Don Valley Parkway

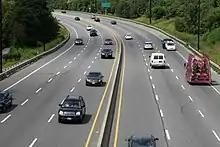
The Don Valley Parkway at Riverdale Park

At its southern end near the mouth of the Don River, the parkway begins in a multiple-level interchange with the ground-level Lake Shore Boulevard and the elevated Gardiner Expressway directly above the boulevard. The Gardiner–Don Valley ramps provide access to the section of the Gardiner Expressway west of the parkway. There is no access either from or to the Gardiner east of the parkway (before the Gardiner's east end realignment that commenced in 2021, the Gardiner ended shortly after crossing the Don River as it descended and merged into Lake Shore Boulevard via the Logan Avenue ramp from 2002-2021, prior to that the elevated Gardiner extended to Leslie Street from 1966-2001 where it was known as Gardiner East). To travel east from the southbound lanes of the parkway, motorists must exit via an off-ramp that meets the Lake Shore Boulevard at a signalized intersection.